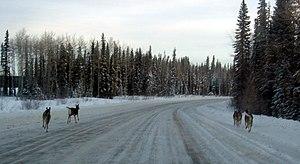
Une route d'hiver, ou chemin d'hiver est une route saisonnière construite sur de la neige compacte, de la toundra gelée ou de la glace. Certaines routes d'hiver qui traversent une étendue de glace, voire qui sont majoritairement formées sur de la glace, sont aussi appelées routes de glace ou ponts de glace. Une route d'hiver peut également inclure la traversée de zones de « portage », comme c'est le cas de la Tibbitt to Contwoyto Winter Road.